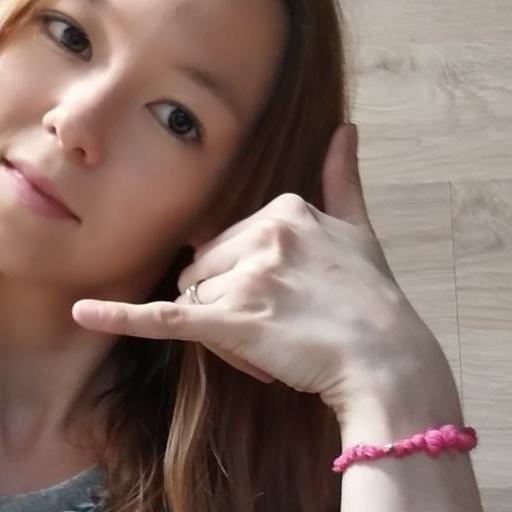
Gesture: call